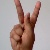
The image shows a hand gesture representing the letter 'K' in Indian Sign Language.